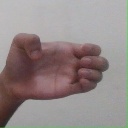
अक्षर: ख